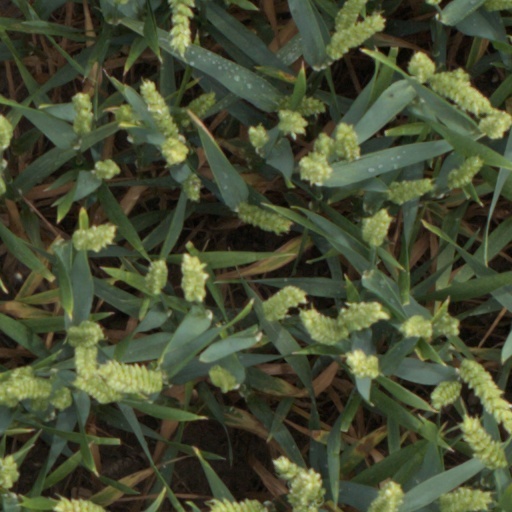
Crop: wheat